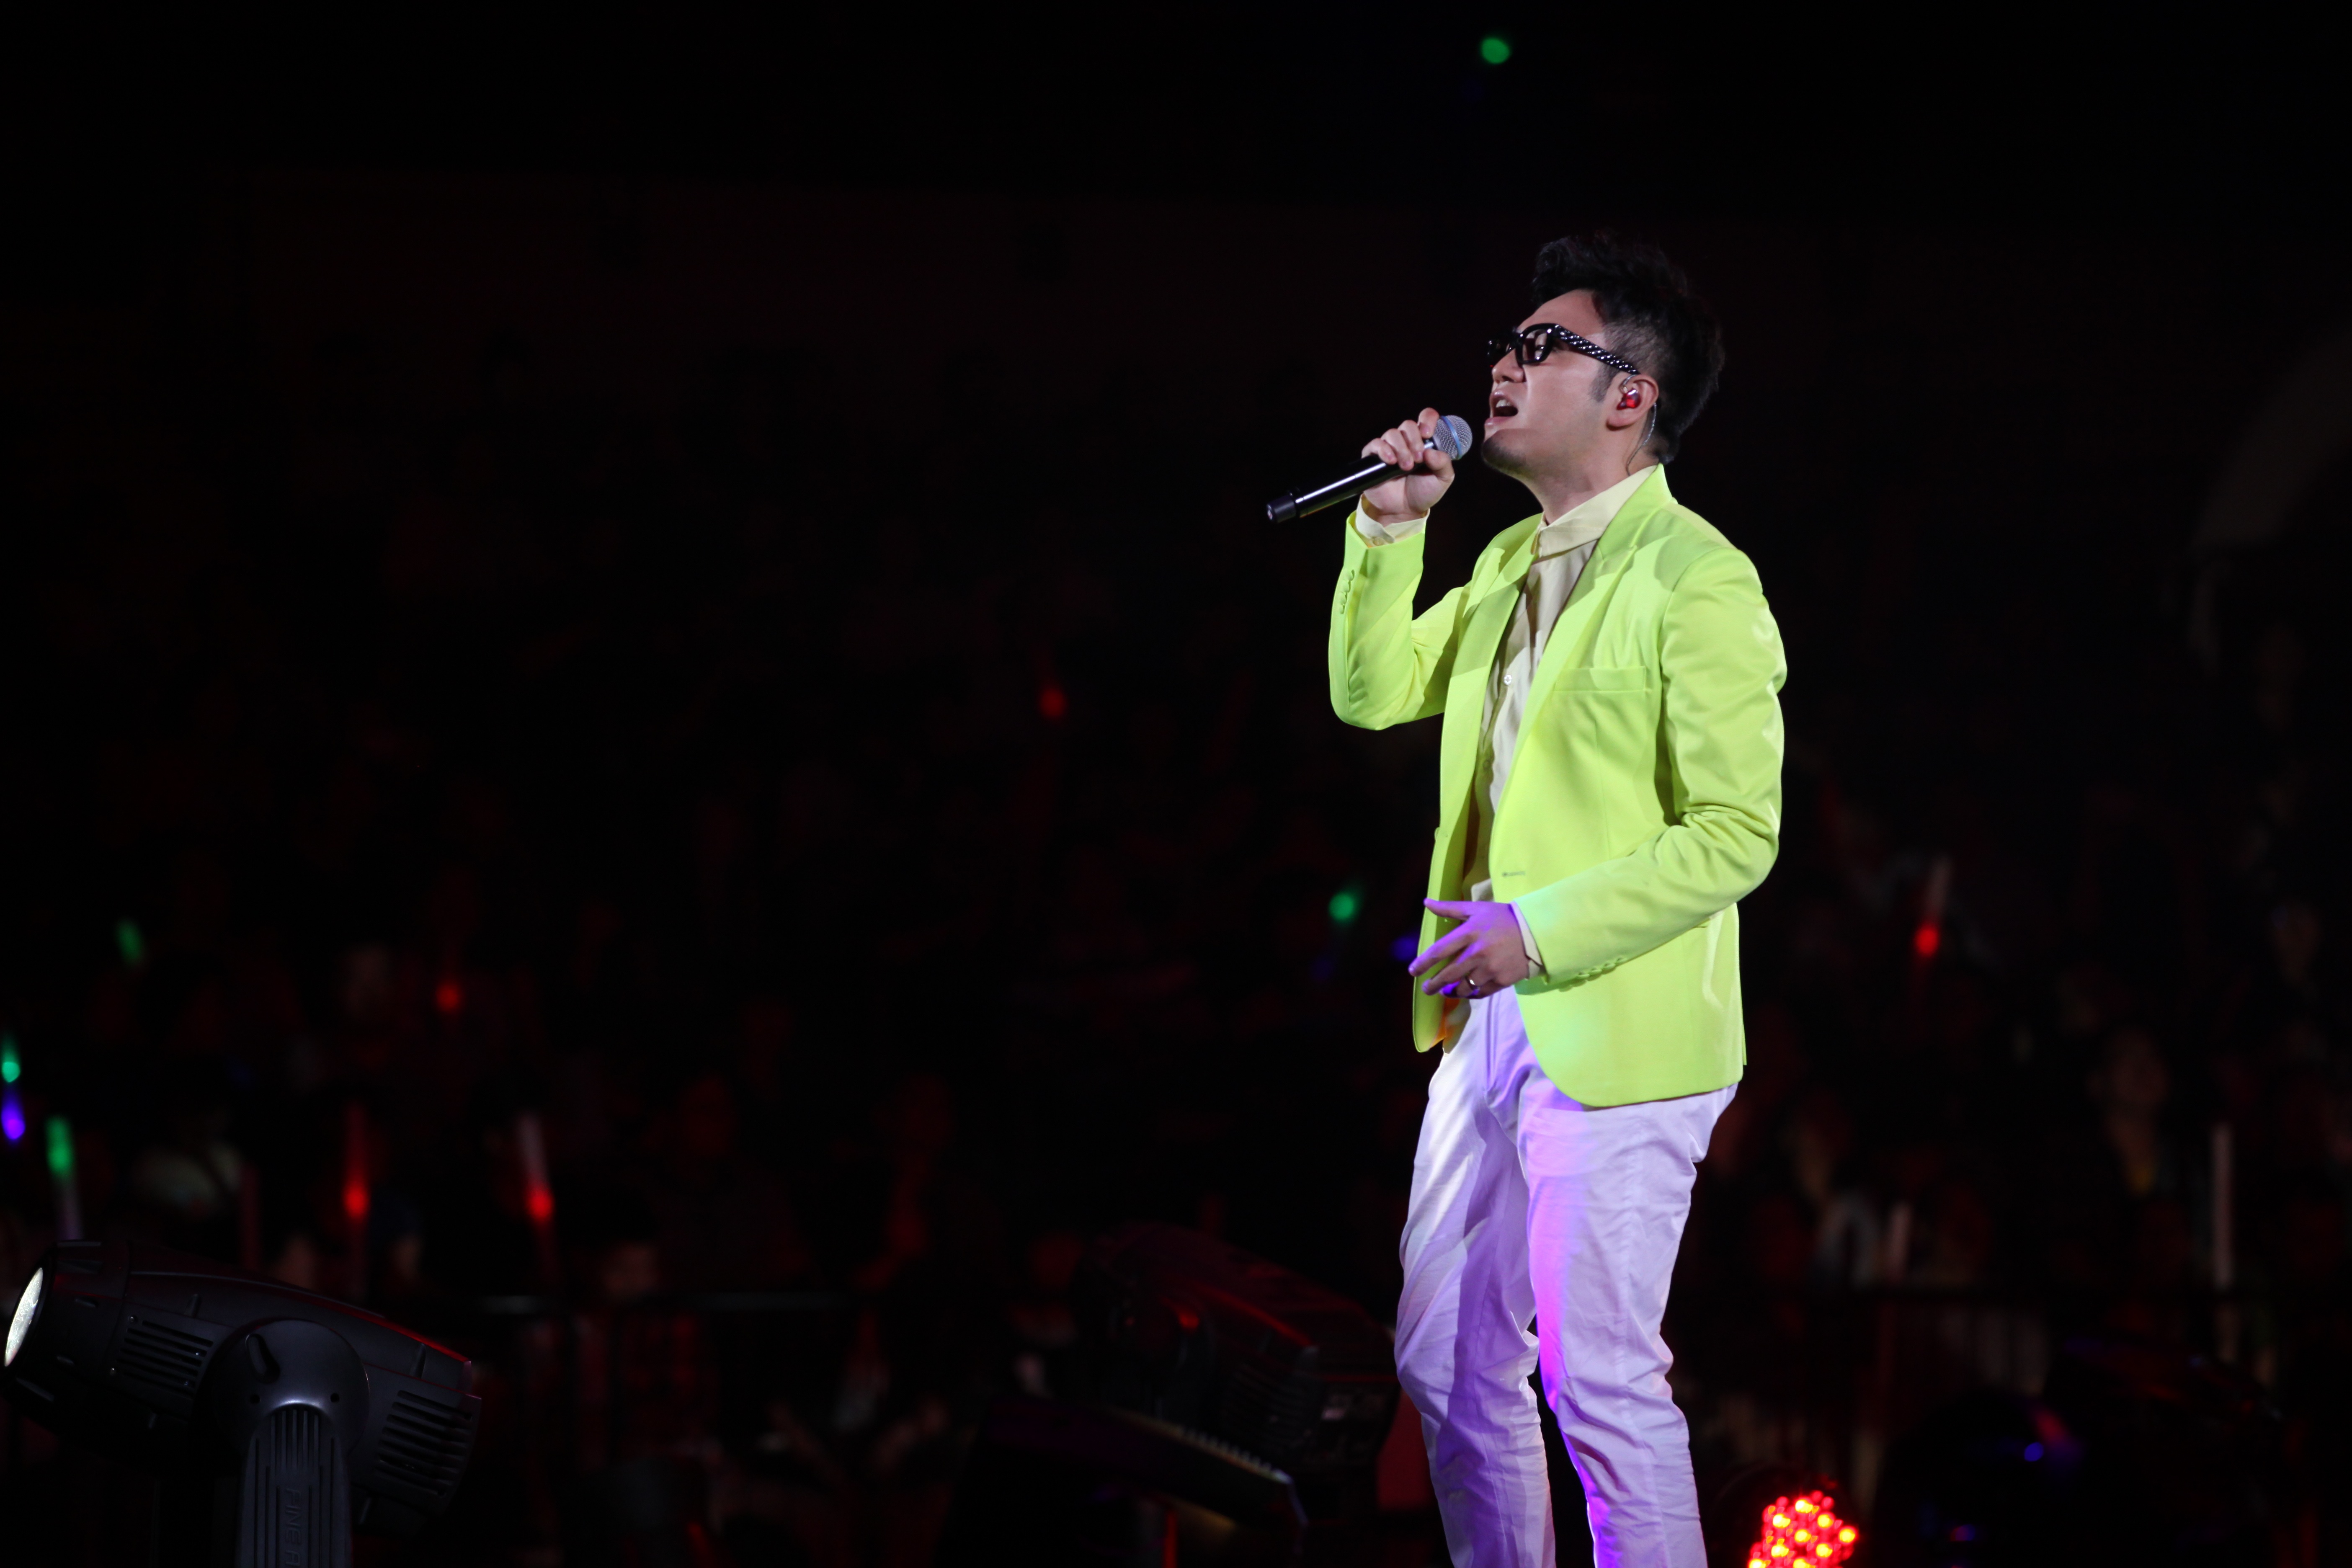
music, concert, audience, musician, performance art, stage, performance, singing, entertainment, performing arts, rock concert, musical theatre, king polished